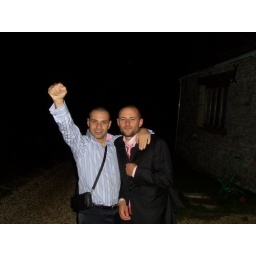
Gianni gets Geaves home in 1 piece after he hung his back side out of a moving car